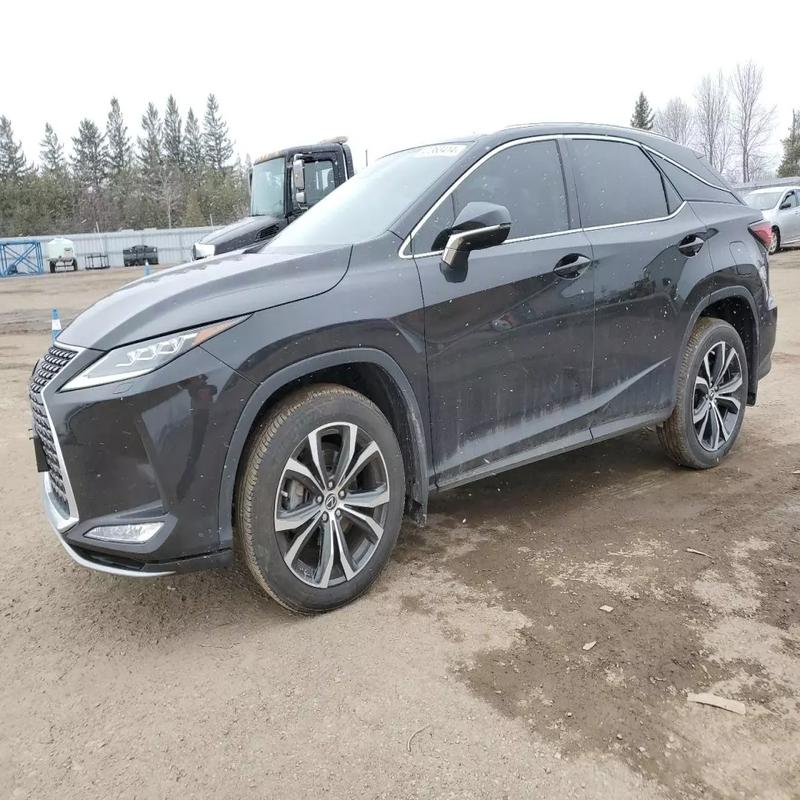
Aucun dommage détecté.
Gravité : aucun